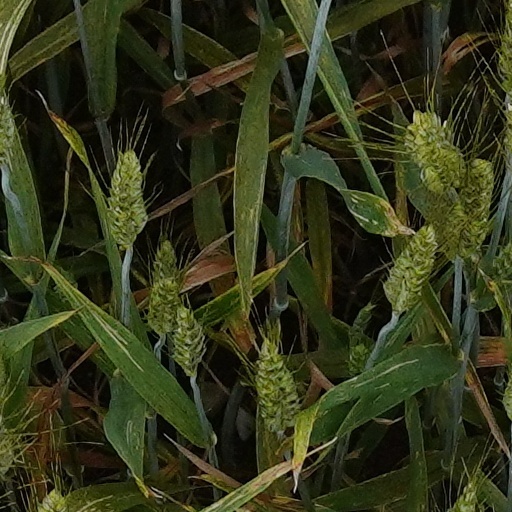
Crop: wheat